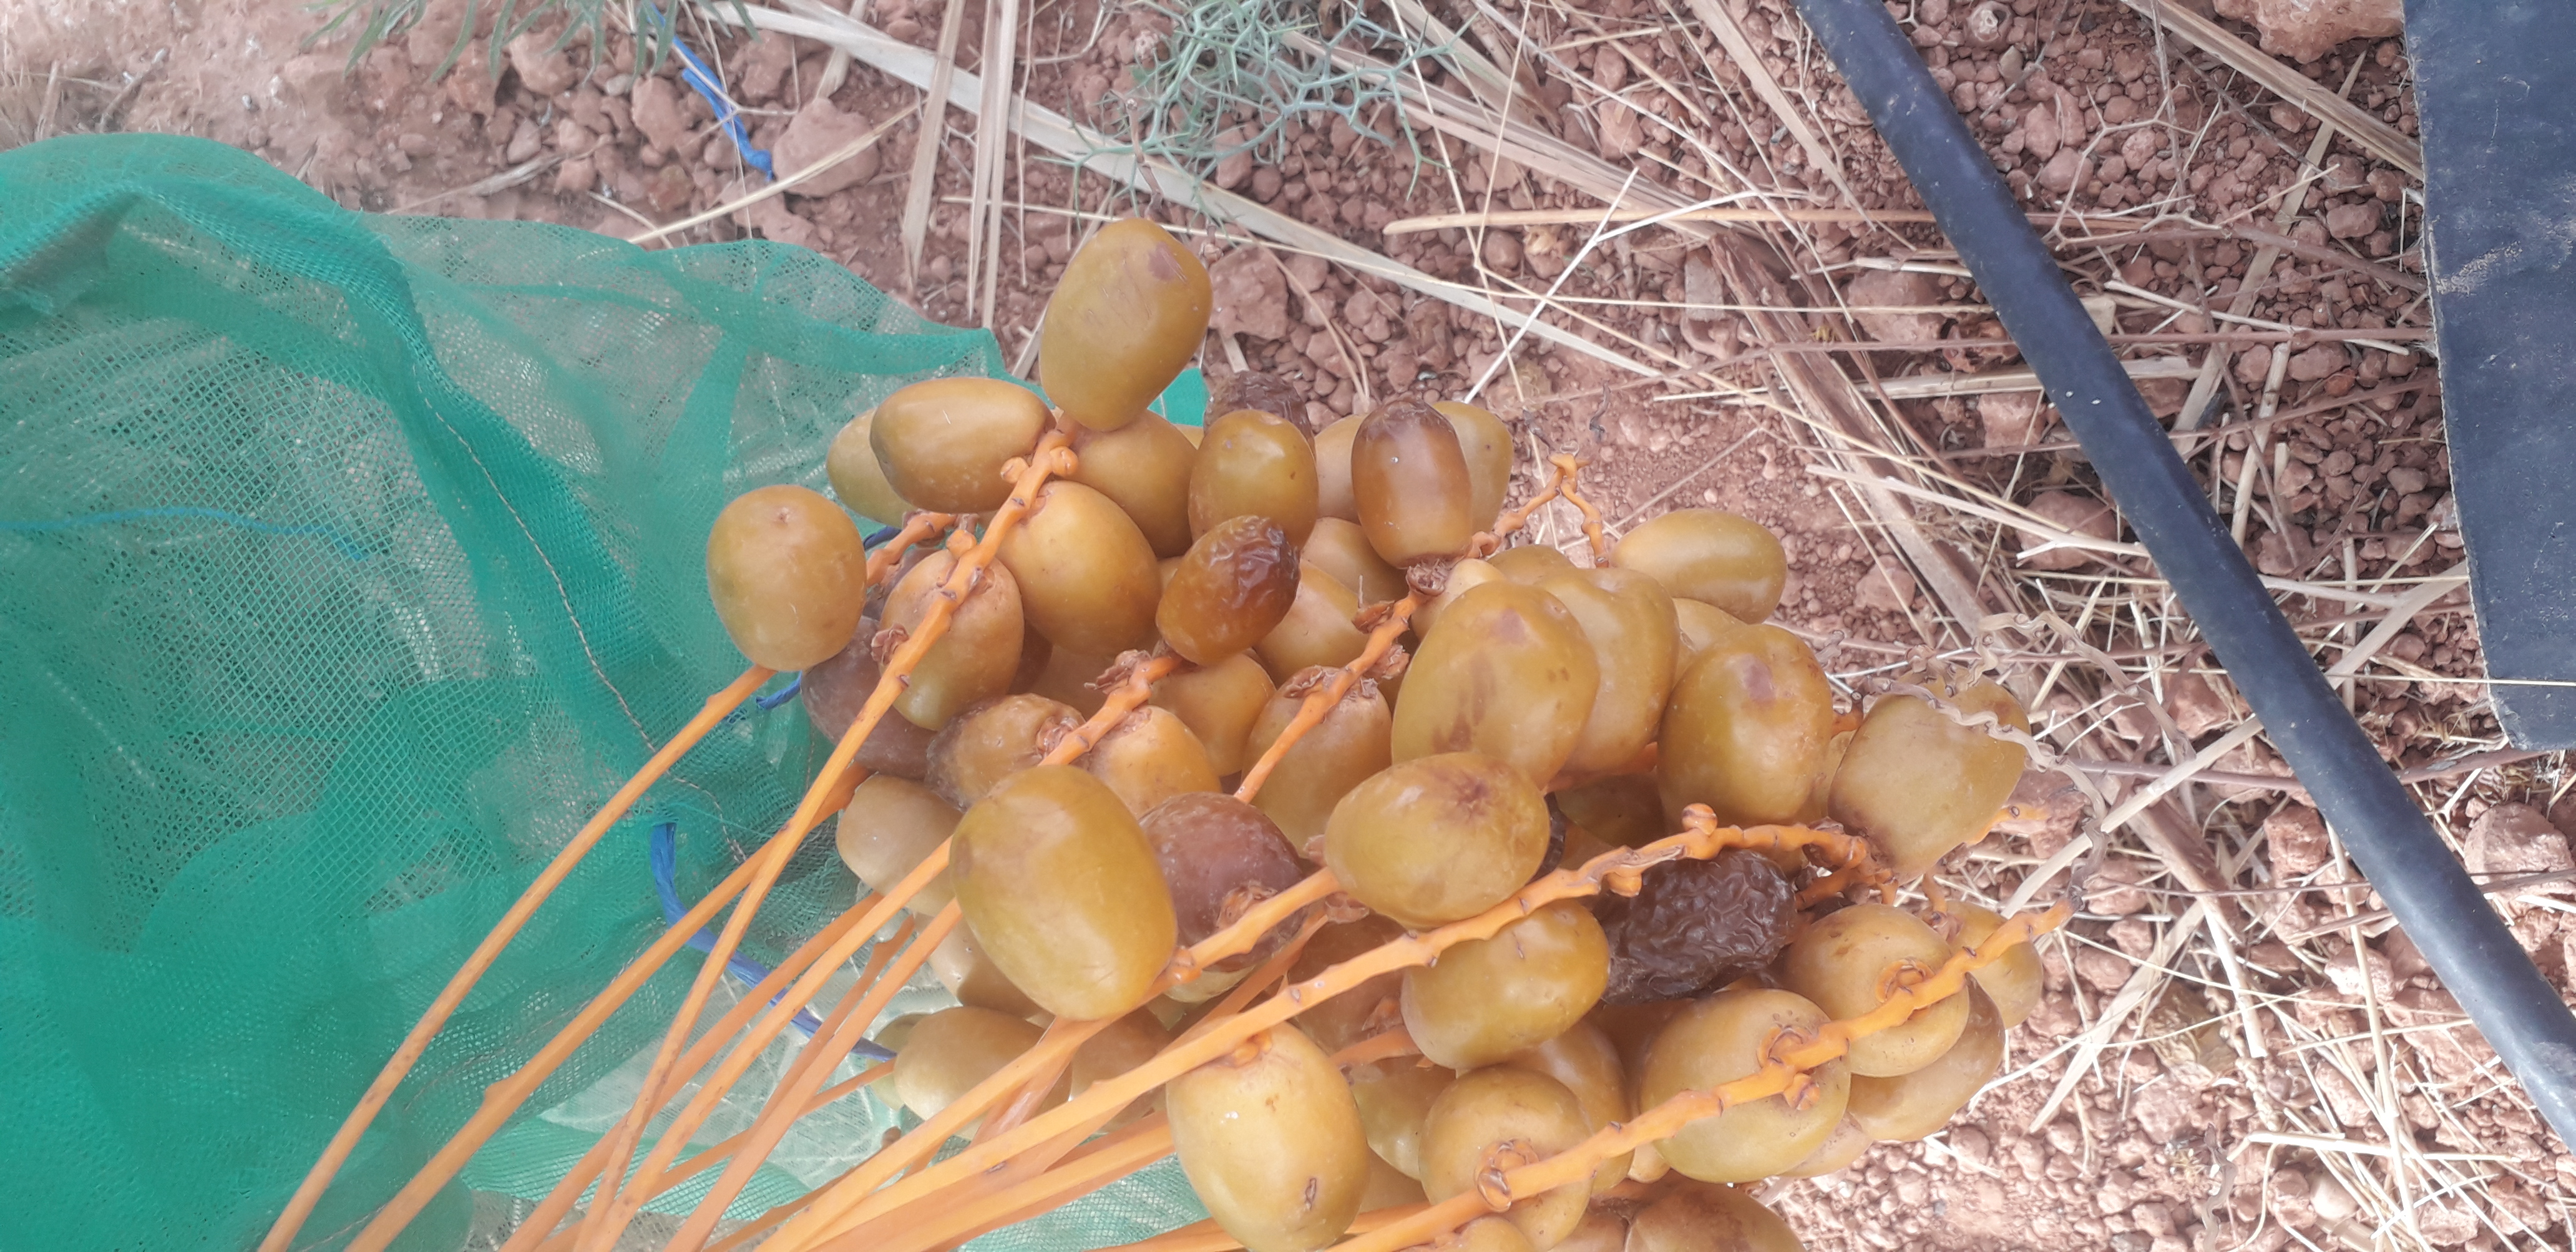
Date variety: Boufagous